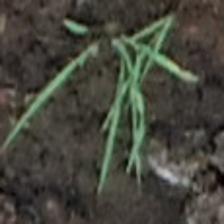
Label: single